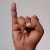
The image shows a hand gesture representing the letter 'I' in Indian Sign Language.